Rangaku

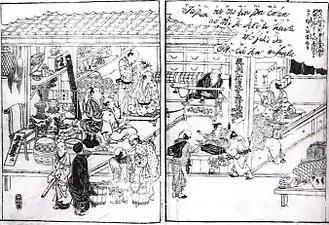
A curio shop in Osaka demonstrating and selling an Elekiteru. The sign at the entrance says "Newest curiosities from foreign countries."

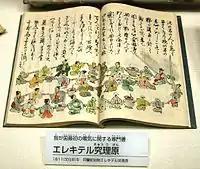
A later copy of Japan's first manual on electric phenomena by Hashimoto Soukichi, originally wirtten in 1811

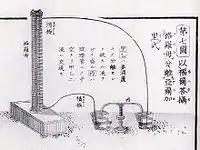
A description of a Volta battery in Udagawa's "Opening Principles of Chemistry", published in 1840. The title reads "Decomposition of an alkali with a Volta column."

Electrical experiments were widely popular from around 1770. Following the invention of the Leyden jar in 1745, similar electrostatic generators were obtained for the first time in Japan from the Dutch around 1770 by Hiraga Gennai. Static electricity was produced by the friction of a glass tube with a gold-plated stick, creating electrical effects. The jars were reproduced and adapted by the Japanese, who called it . As in Europe, these generators were used as curiosities, such as making sparks fly from the head of a subject or for supposed pseudoscientific medical advantages. In "Sayings of the Dutch", the "elekiteru" is described as a machine that allows one to take sparks out of the human body, to treat sick parts. Elekiterus were sold widely to the public in curiosity shops. Many electric machines derived from the "elekiteru" were then invented, particularly by Sakuma Shōzan.